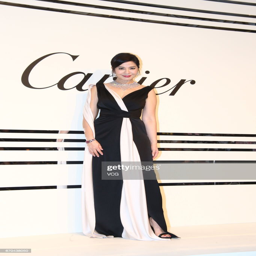
actor attends the commercial event .